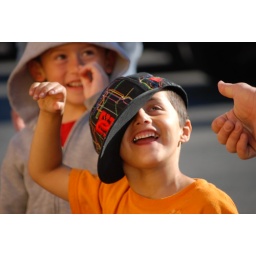
Little TK boy wears an over sized hat. Very cute